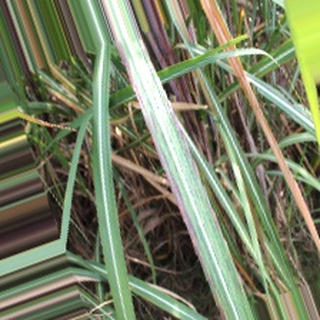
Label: sugarcane_bacterial_blight